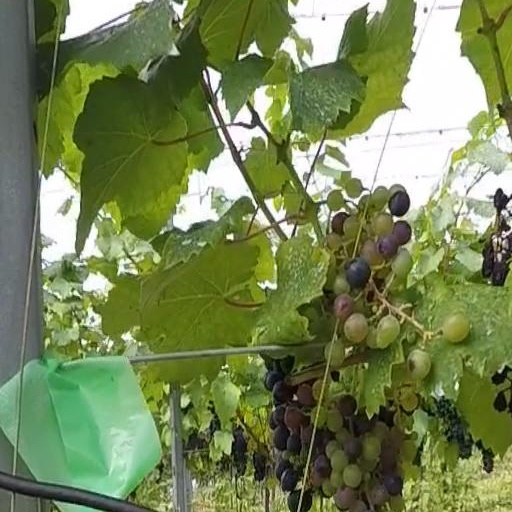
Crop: grape